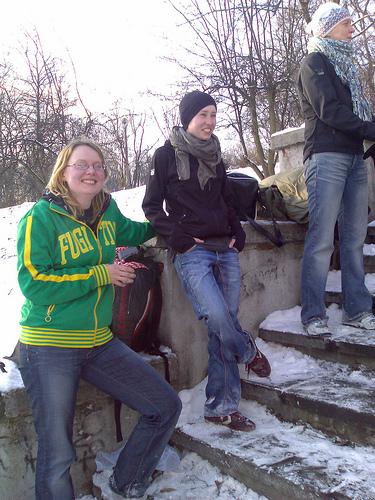
Weather: snow or frosty